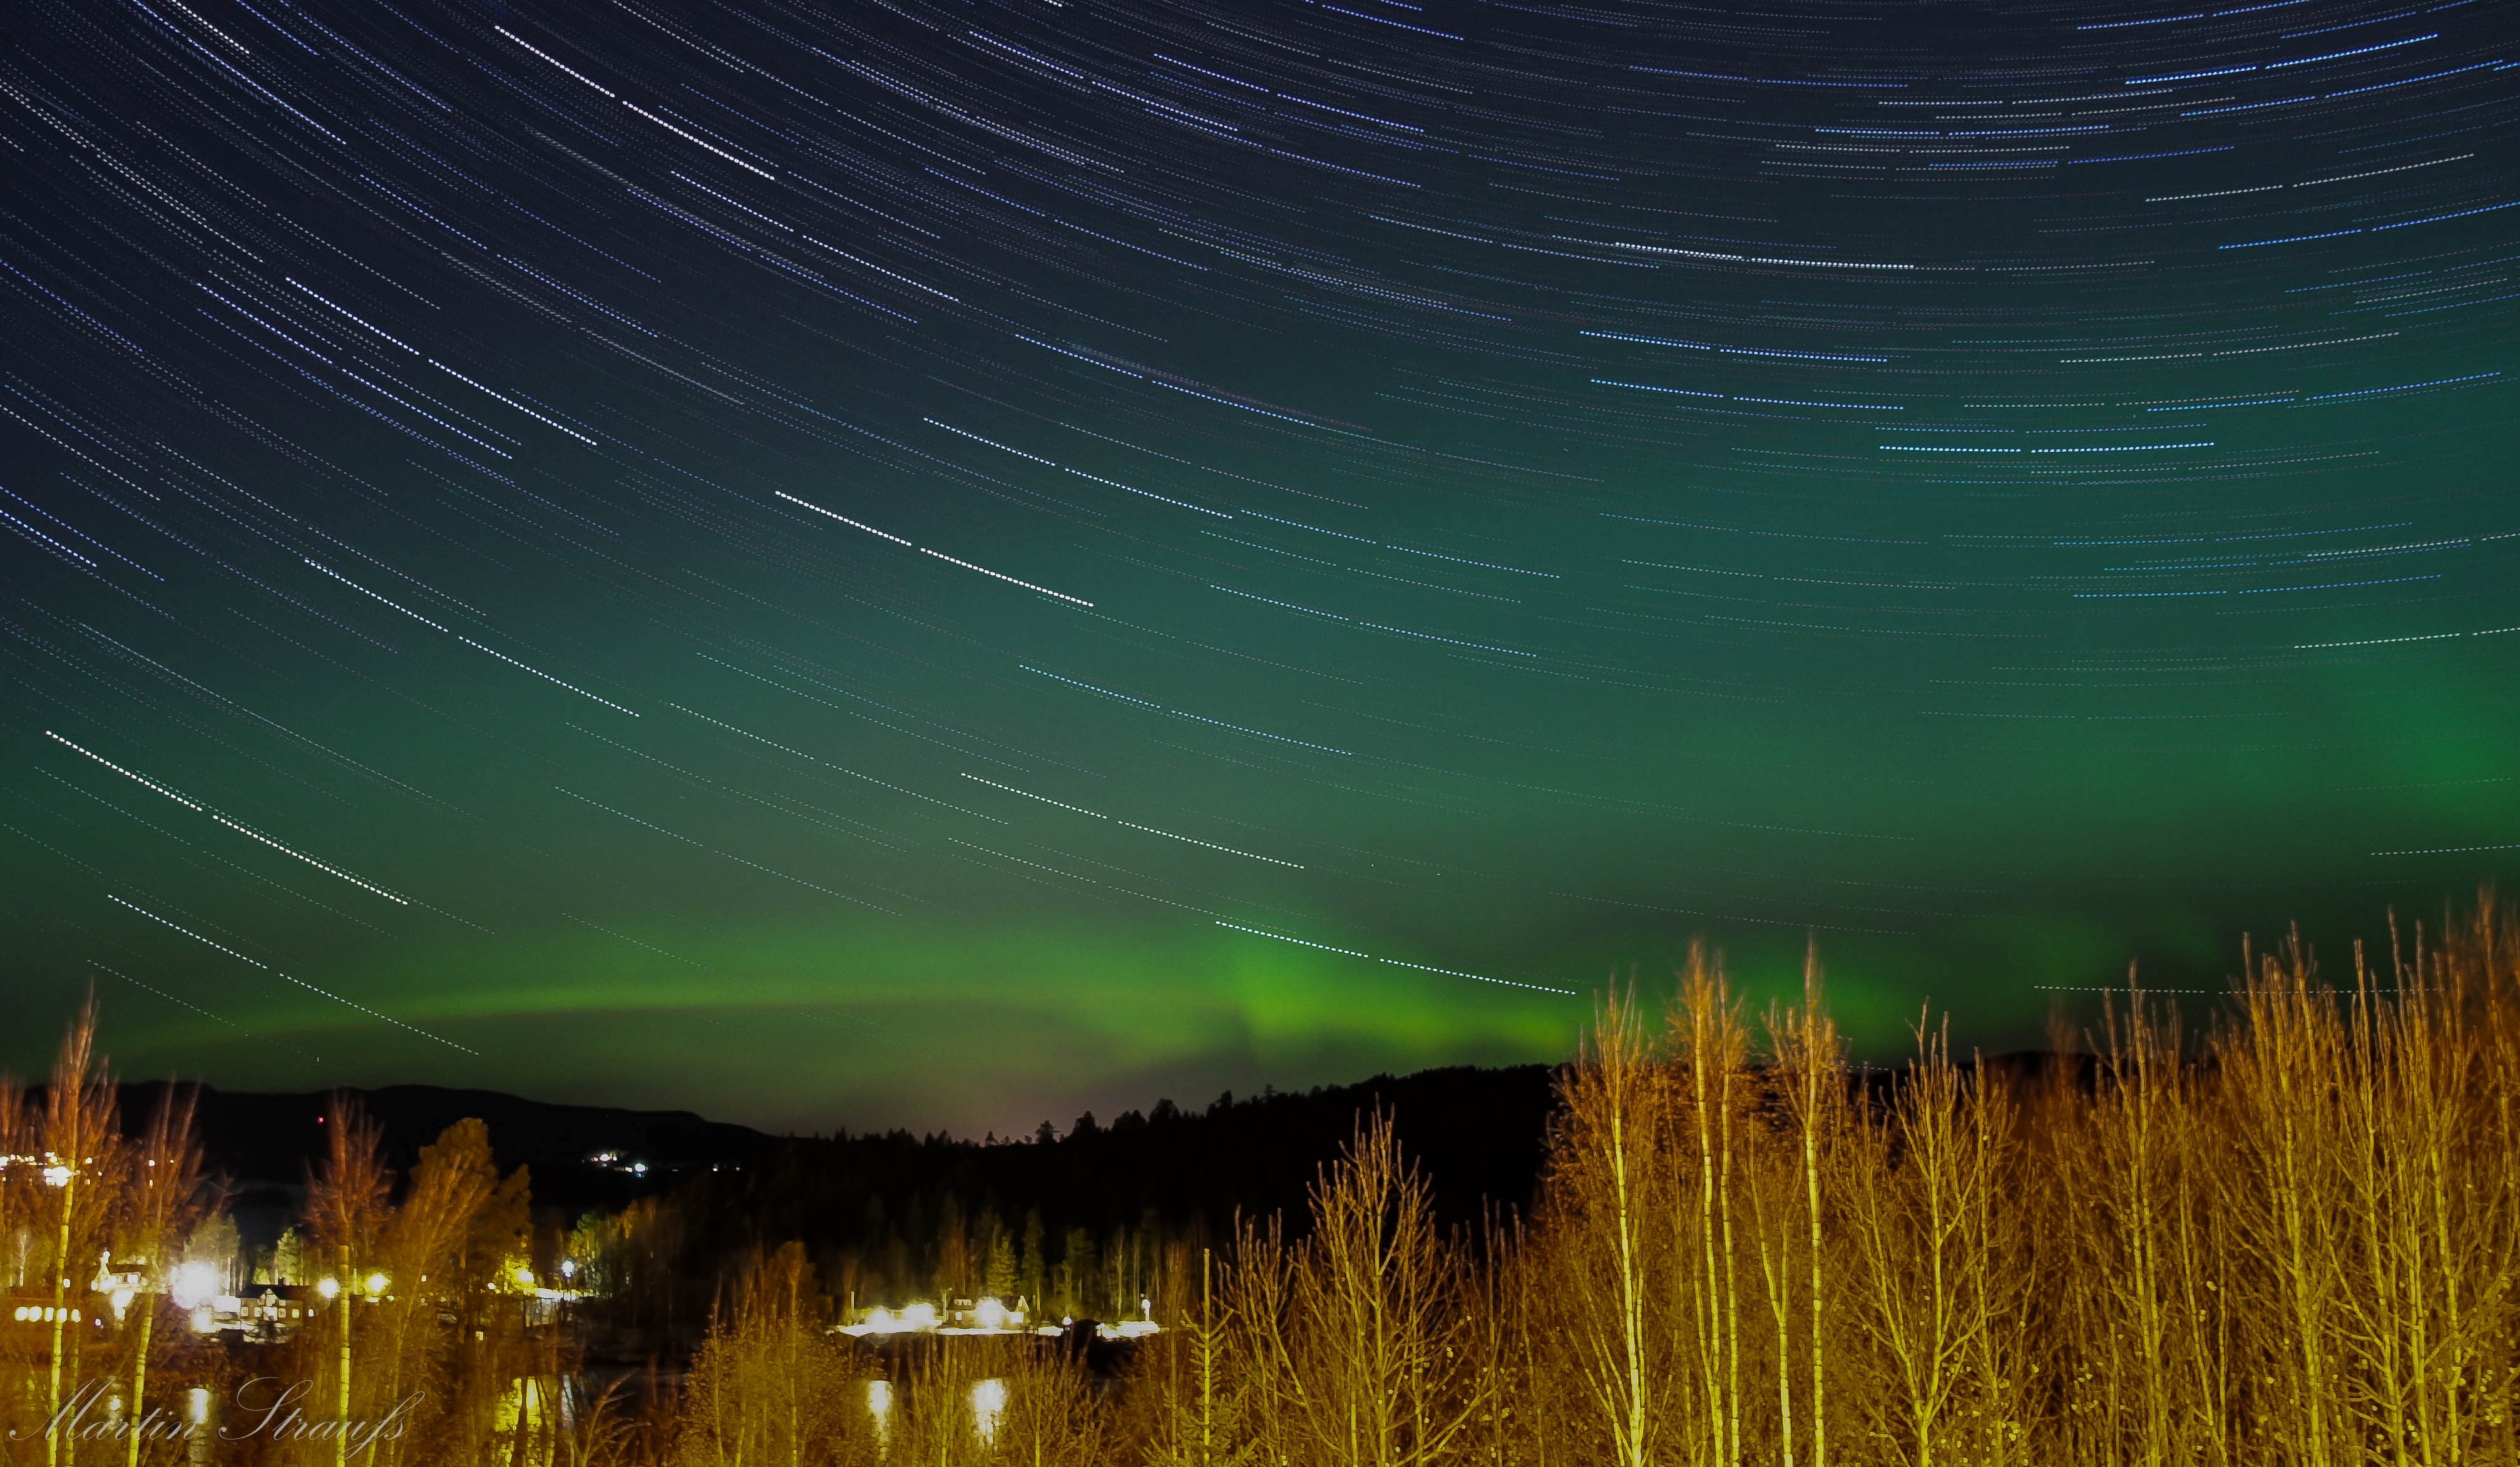
light, night, atmosphere, green, aurora, aurora borealis, star trail, time lapse, northern lights, solar wind, star track